Black Givenchy dress of Audrey Hepburn

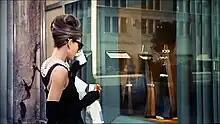

In 1961, Givenchy designed a little black dress for the opening scene of Blake Edwards' romantic comedy, "Breakfast at Tiffany's", in which Hepburn starred alongside actor George Peppard. Her necklace was made by Roger Scemama, a French jeweler and parure-maker who designed jewelry for Givenchy. Hepburn took two copies of the dress back to Paramount, but the dresses, which revealed a considerable amount of Hepburn's leg, were not suitable for the movie, and the lower half of the dress was redesigned by Edith Head.